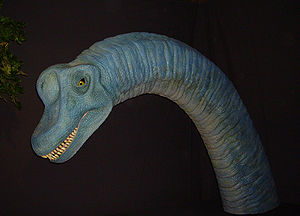
Brachiosaurus
Hoved af en Brachiosaurus model.
Hoved af en Brachiosaurus model.
Brachiosaurus var en slægt af planteædende dinosaurer som levede fra den sene juratid til den tidlige kridttid. I lang tid mente man at Brachiosaurus var den største dinosaur som havde eksisteret, men man har siden fundet større arter. Brachiosaurus var 25 meter lang, kunne løfte sit hoved 13 meter over jorden, og vejede 32-37 ton.